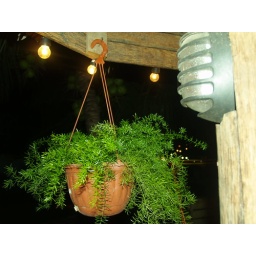
plant in a pot